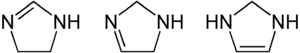
L'imidazoline est un composé hétérocyclique azoté de formule C₃H₆N₂, dérivé hydrogéné de l'imidazole. C'est un cycle à cinq atomes contenant trois atomes de carbone et deux atomes d'azote, ces derniers étant en positions 1 et 3, et possédant une double liaison. L'imidazoline possède trois isomères en fonction de la position de la double liaison :